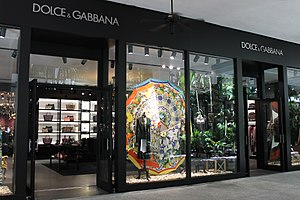
Dolce & Gabbana
Dolce & Gabbana
Dolce & Gabbana er et italiensk designmærke startet af Domenico Dolce og Stefano Gabbana.